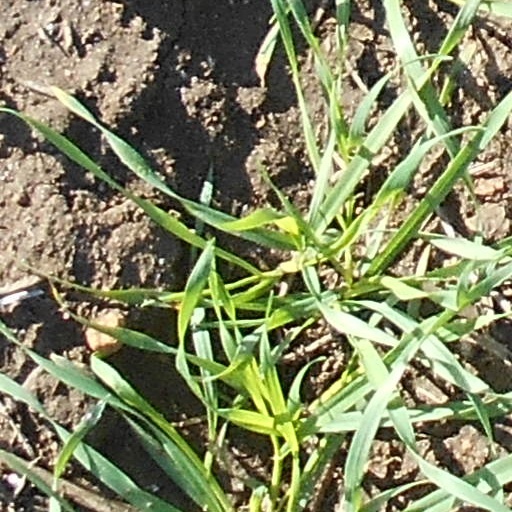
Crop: wheat